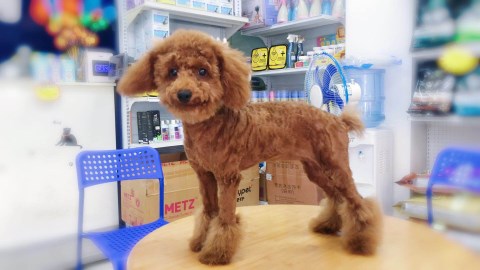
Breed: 2925-n000114-toy_poodle